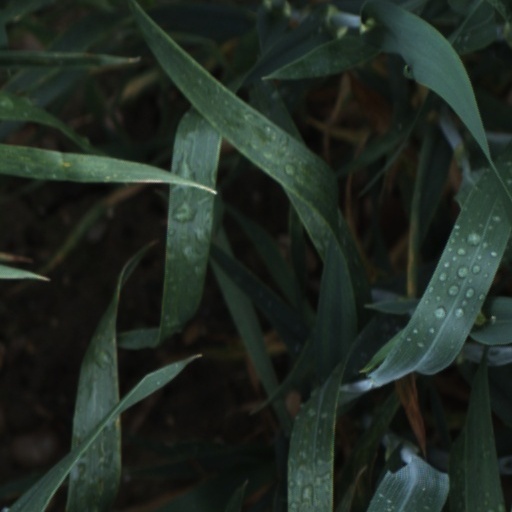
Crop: wheat